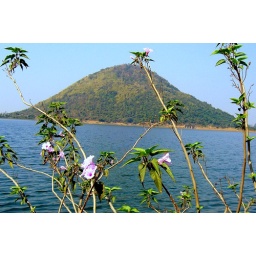
A solitary hill by a lake and a few wild flowers..